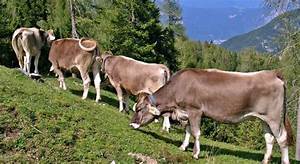
Label: mucca